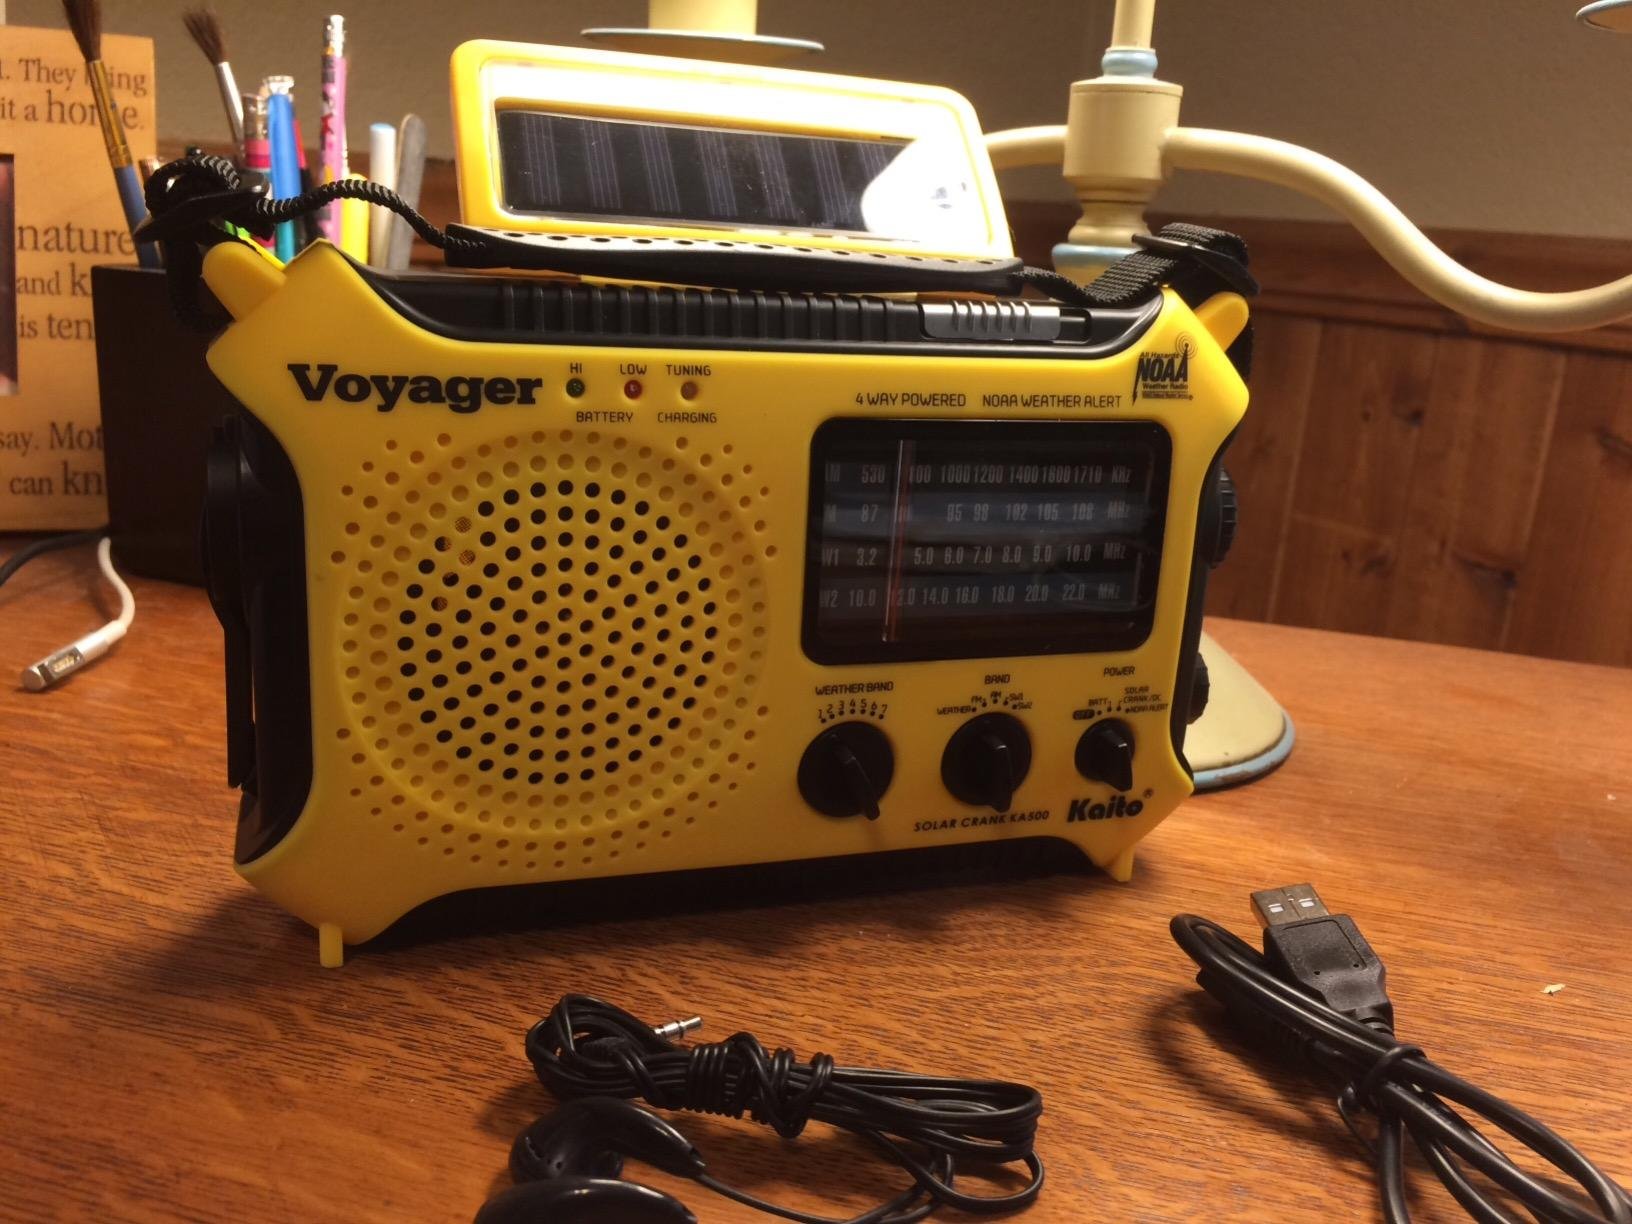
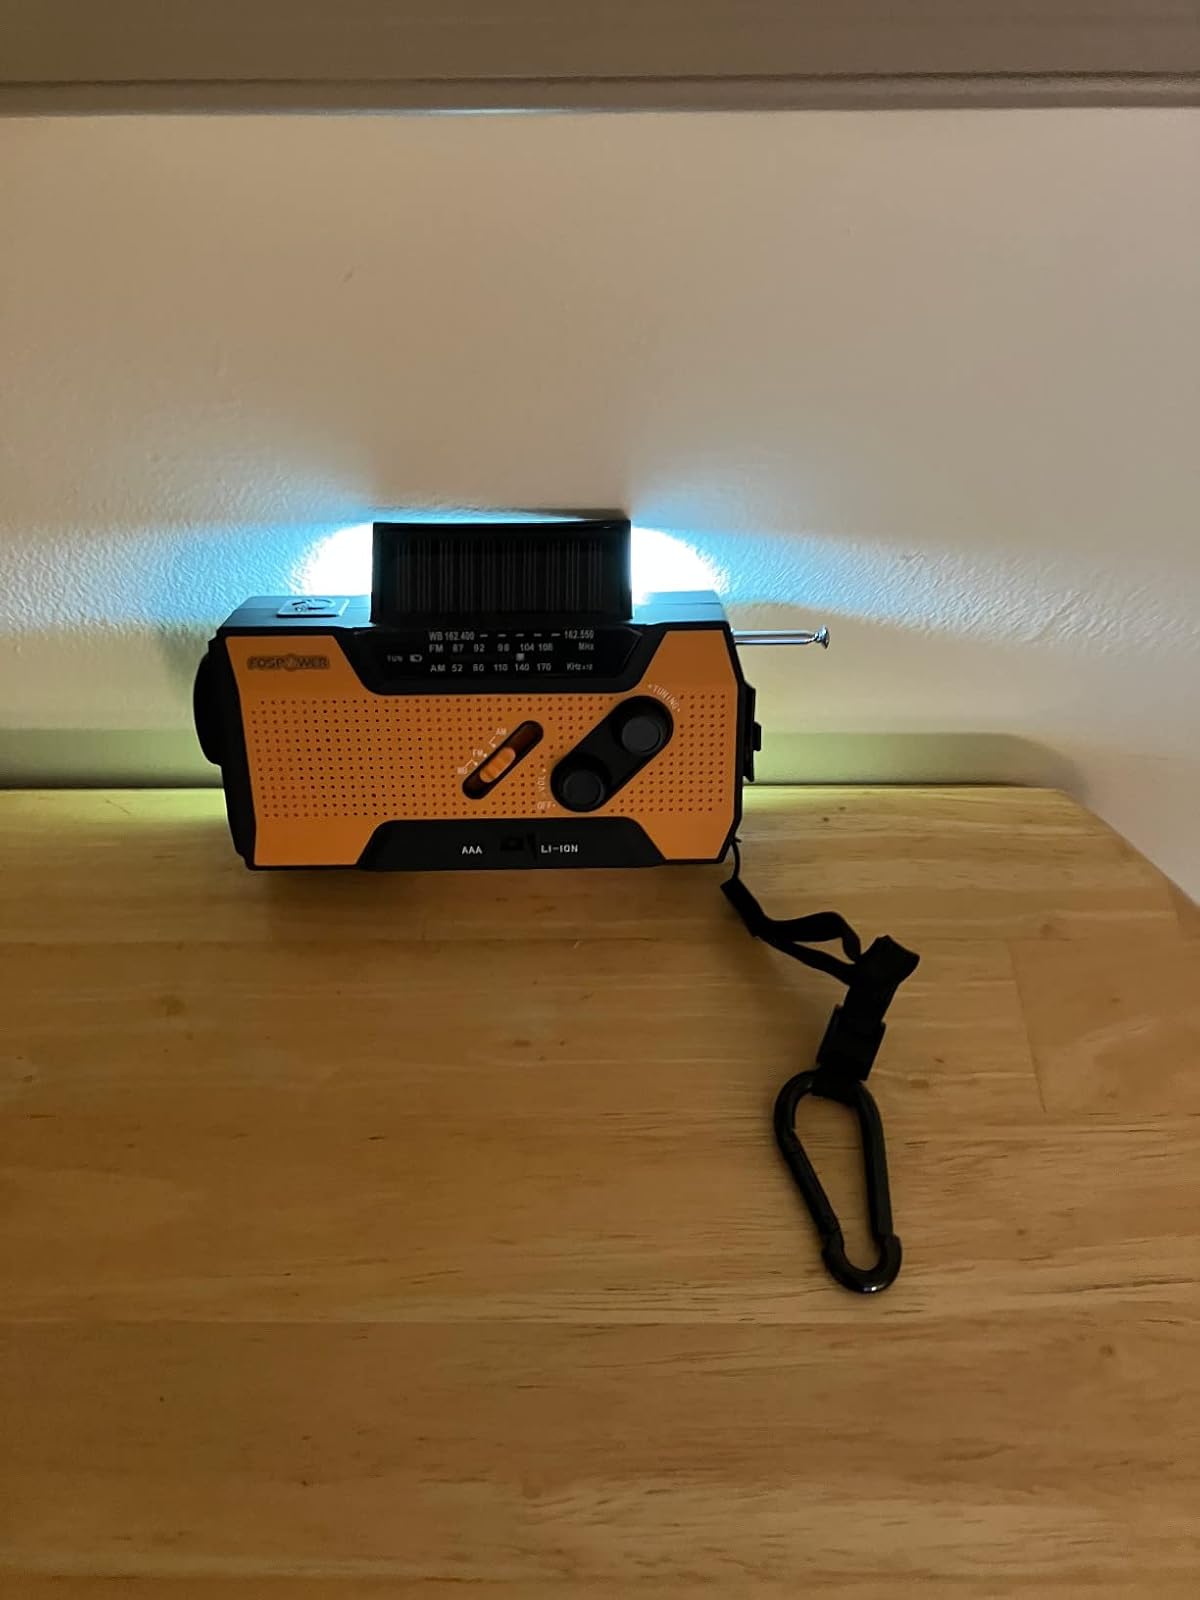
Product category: radio
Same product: no